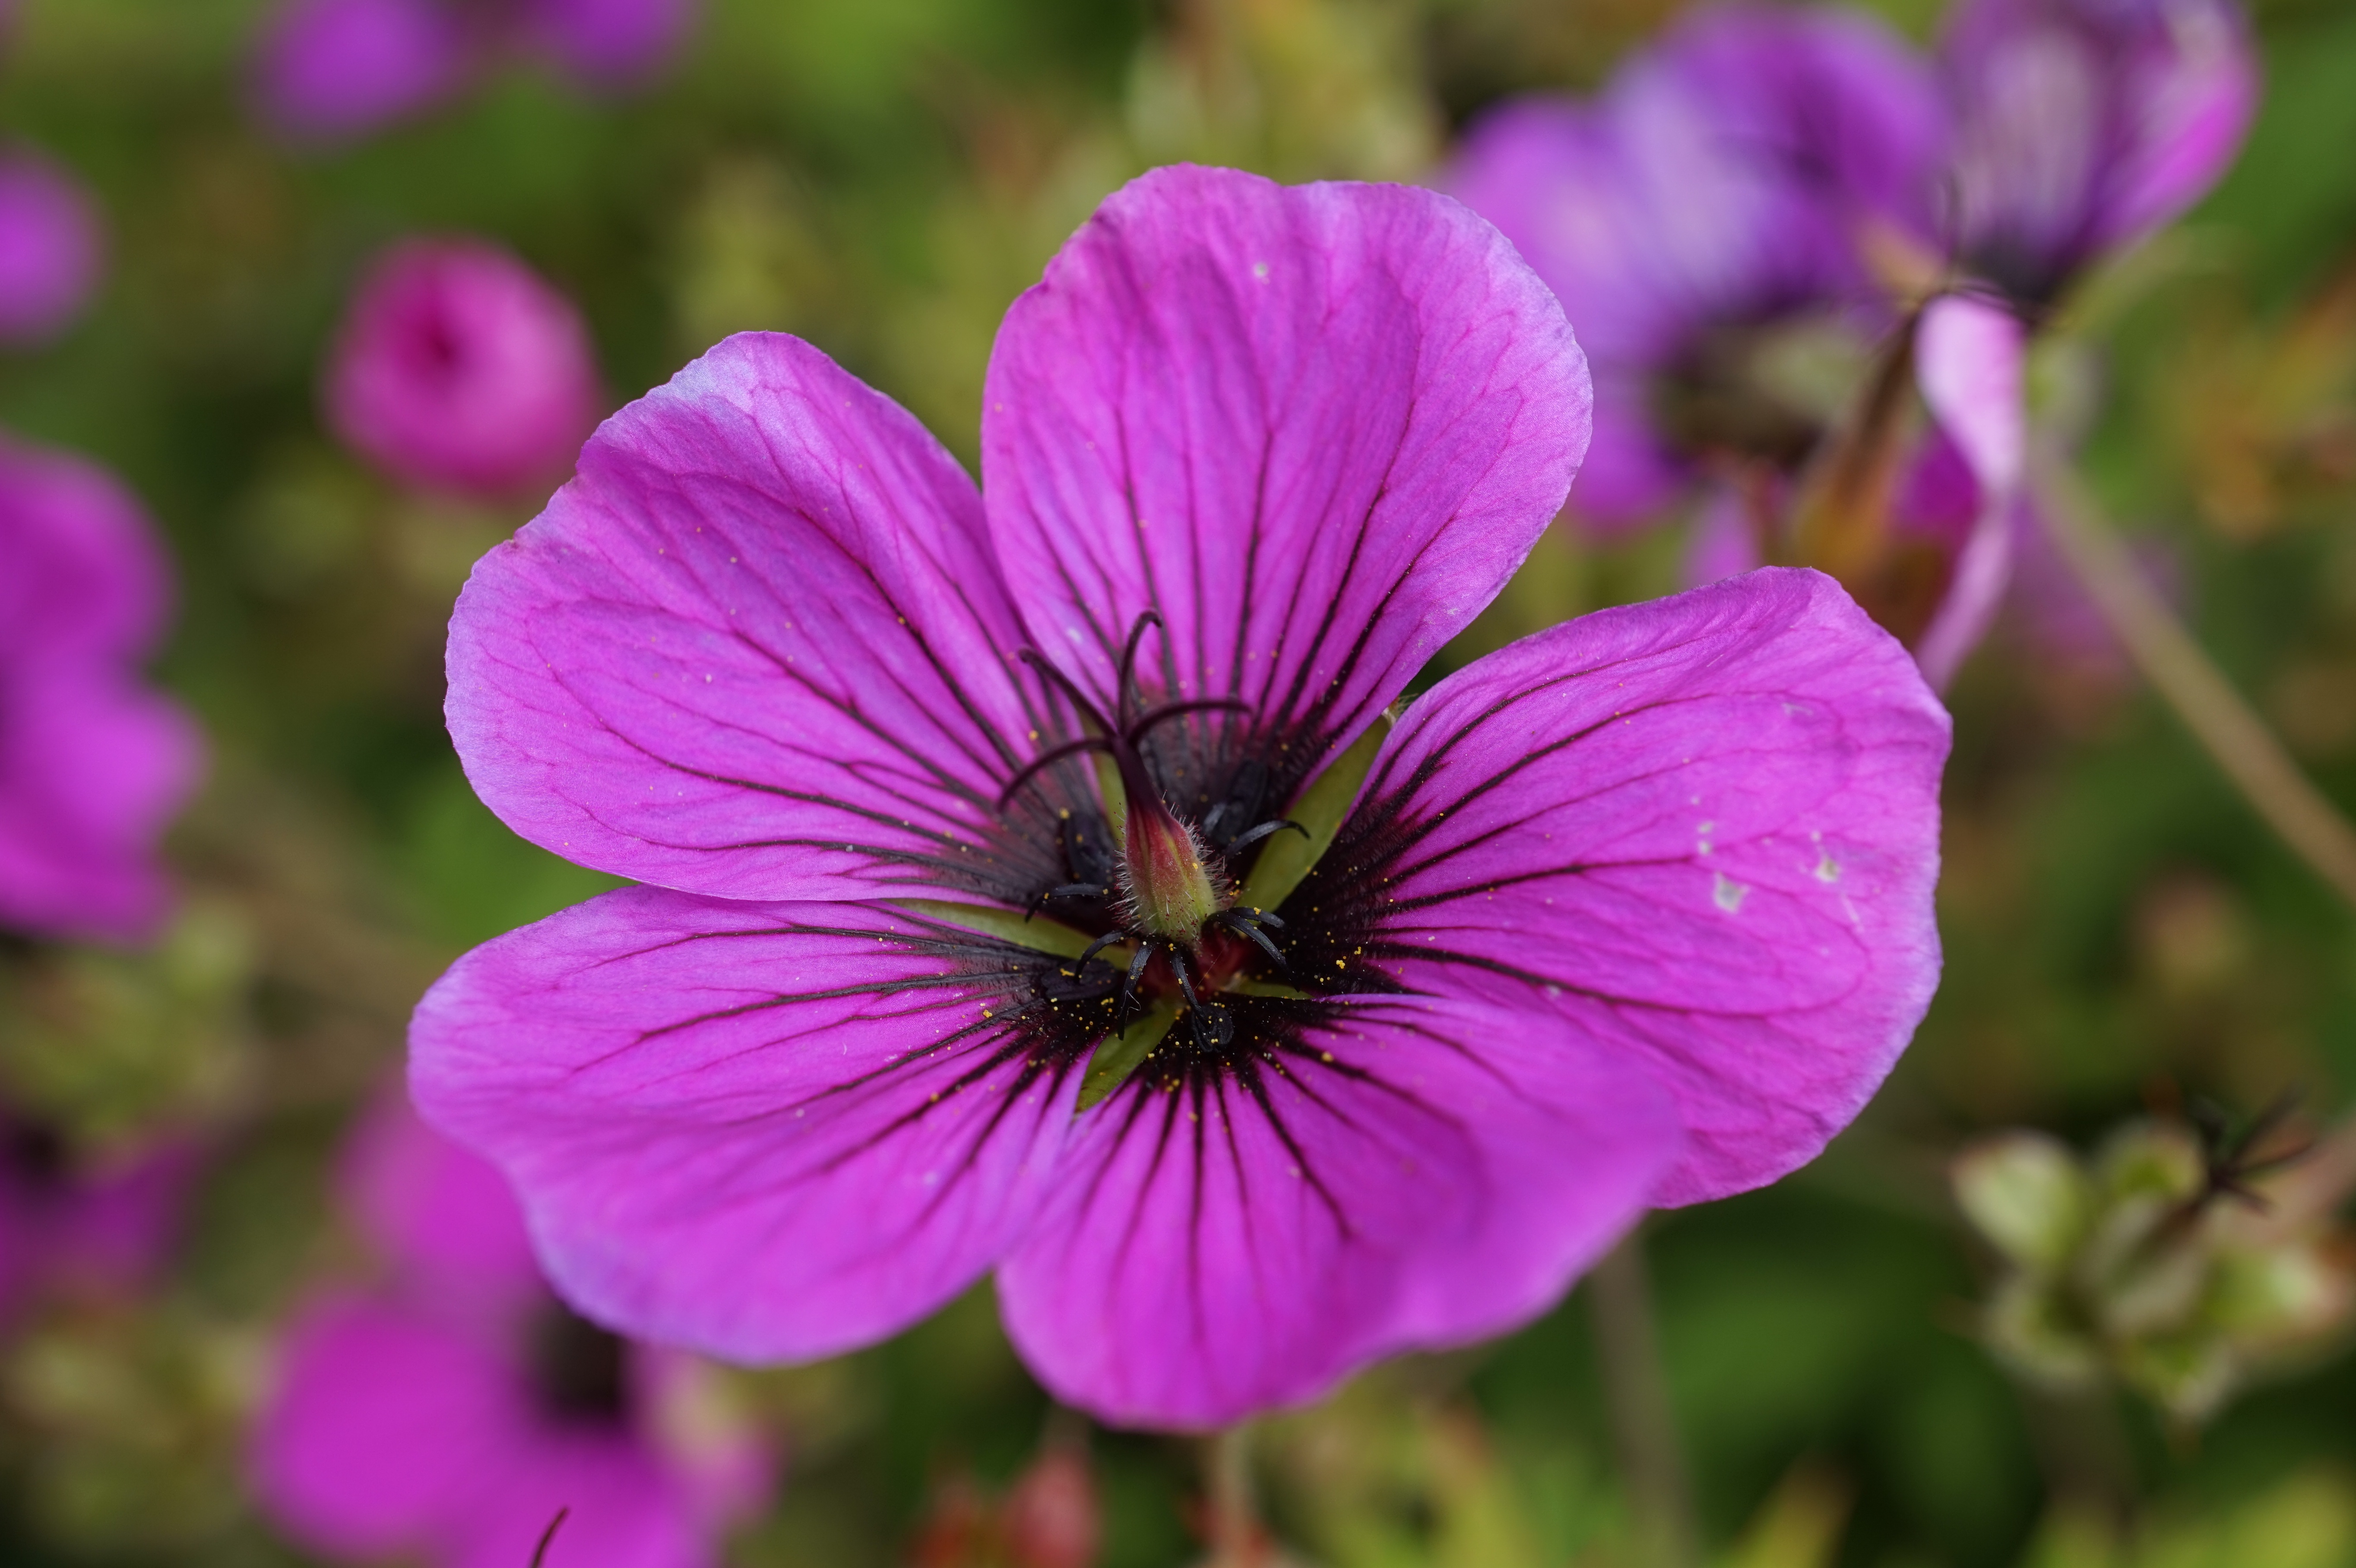
nature, blossom, plant, flower, purple, petal, bloom, summer, botany, close, flora, wildflower, geranium, cranesbill, macro photography, flowering plant, geraniaceae, geranium cinereum, annual plant, land plant, violet family, geraniales